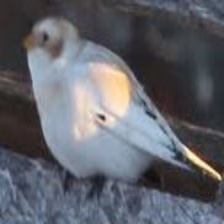
Species: MCKAYS BUNTING
Scientific name: PLECTROPHENAX HYPERBOREUS
ImageNet parent category: indigo_bunting